Huang Qian

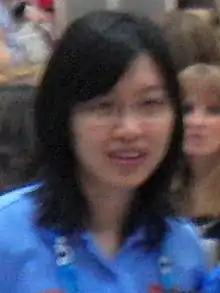
Huang Qian, 2012 in Istanbul

Huang Qian (born July 18, 1986) is a Chinese chess player who holds the title of Woman Grandmaster (WGM). She won the Chinese Women's Chess Championship in 2012 and the Asian Women's Chess Championship in 2013. Huang competed in the Women's World Chess Championship in 2001, 2004, 2010, 2012, 2015 and 2017.